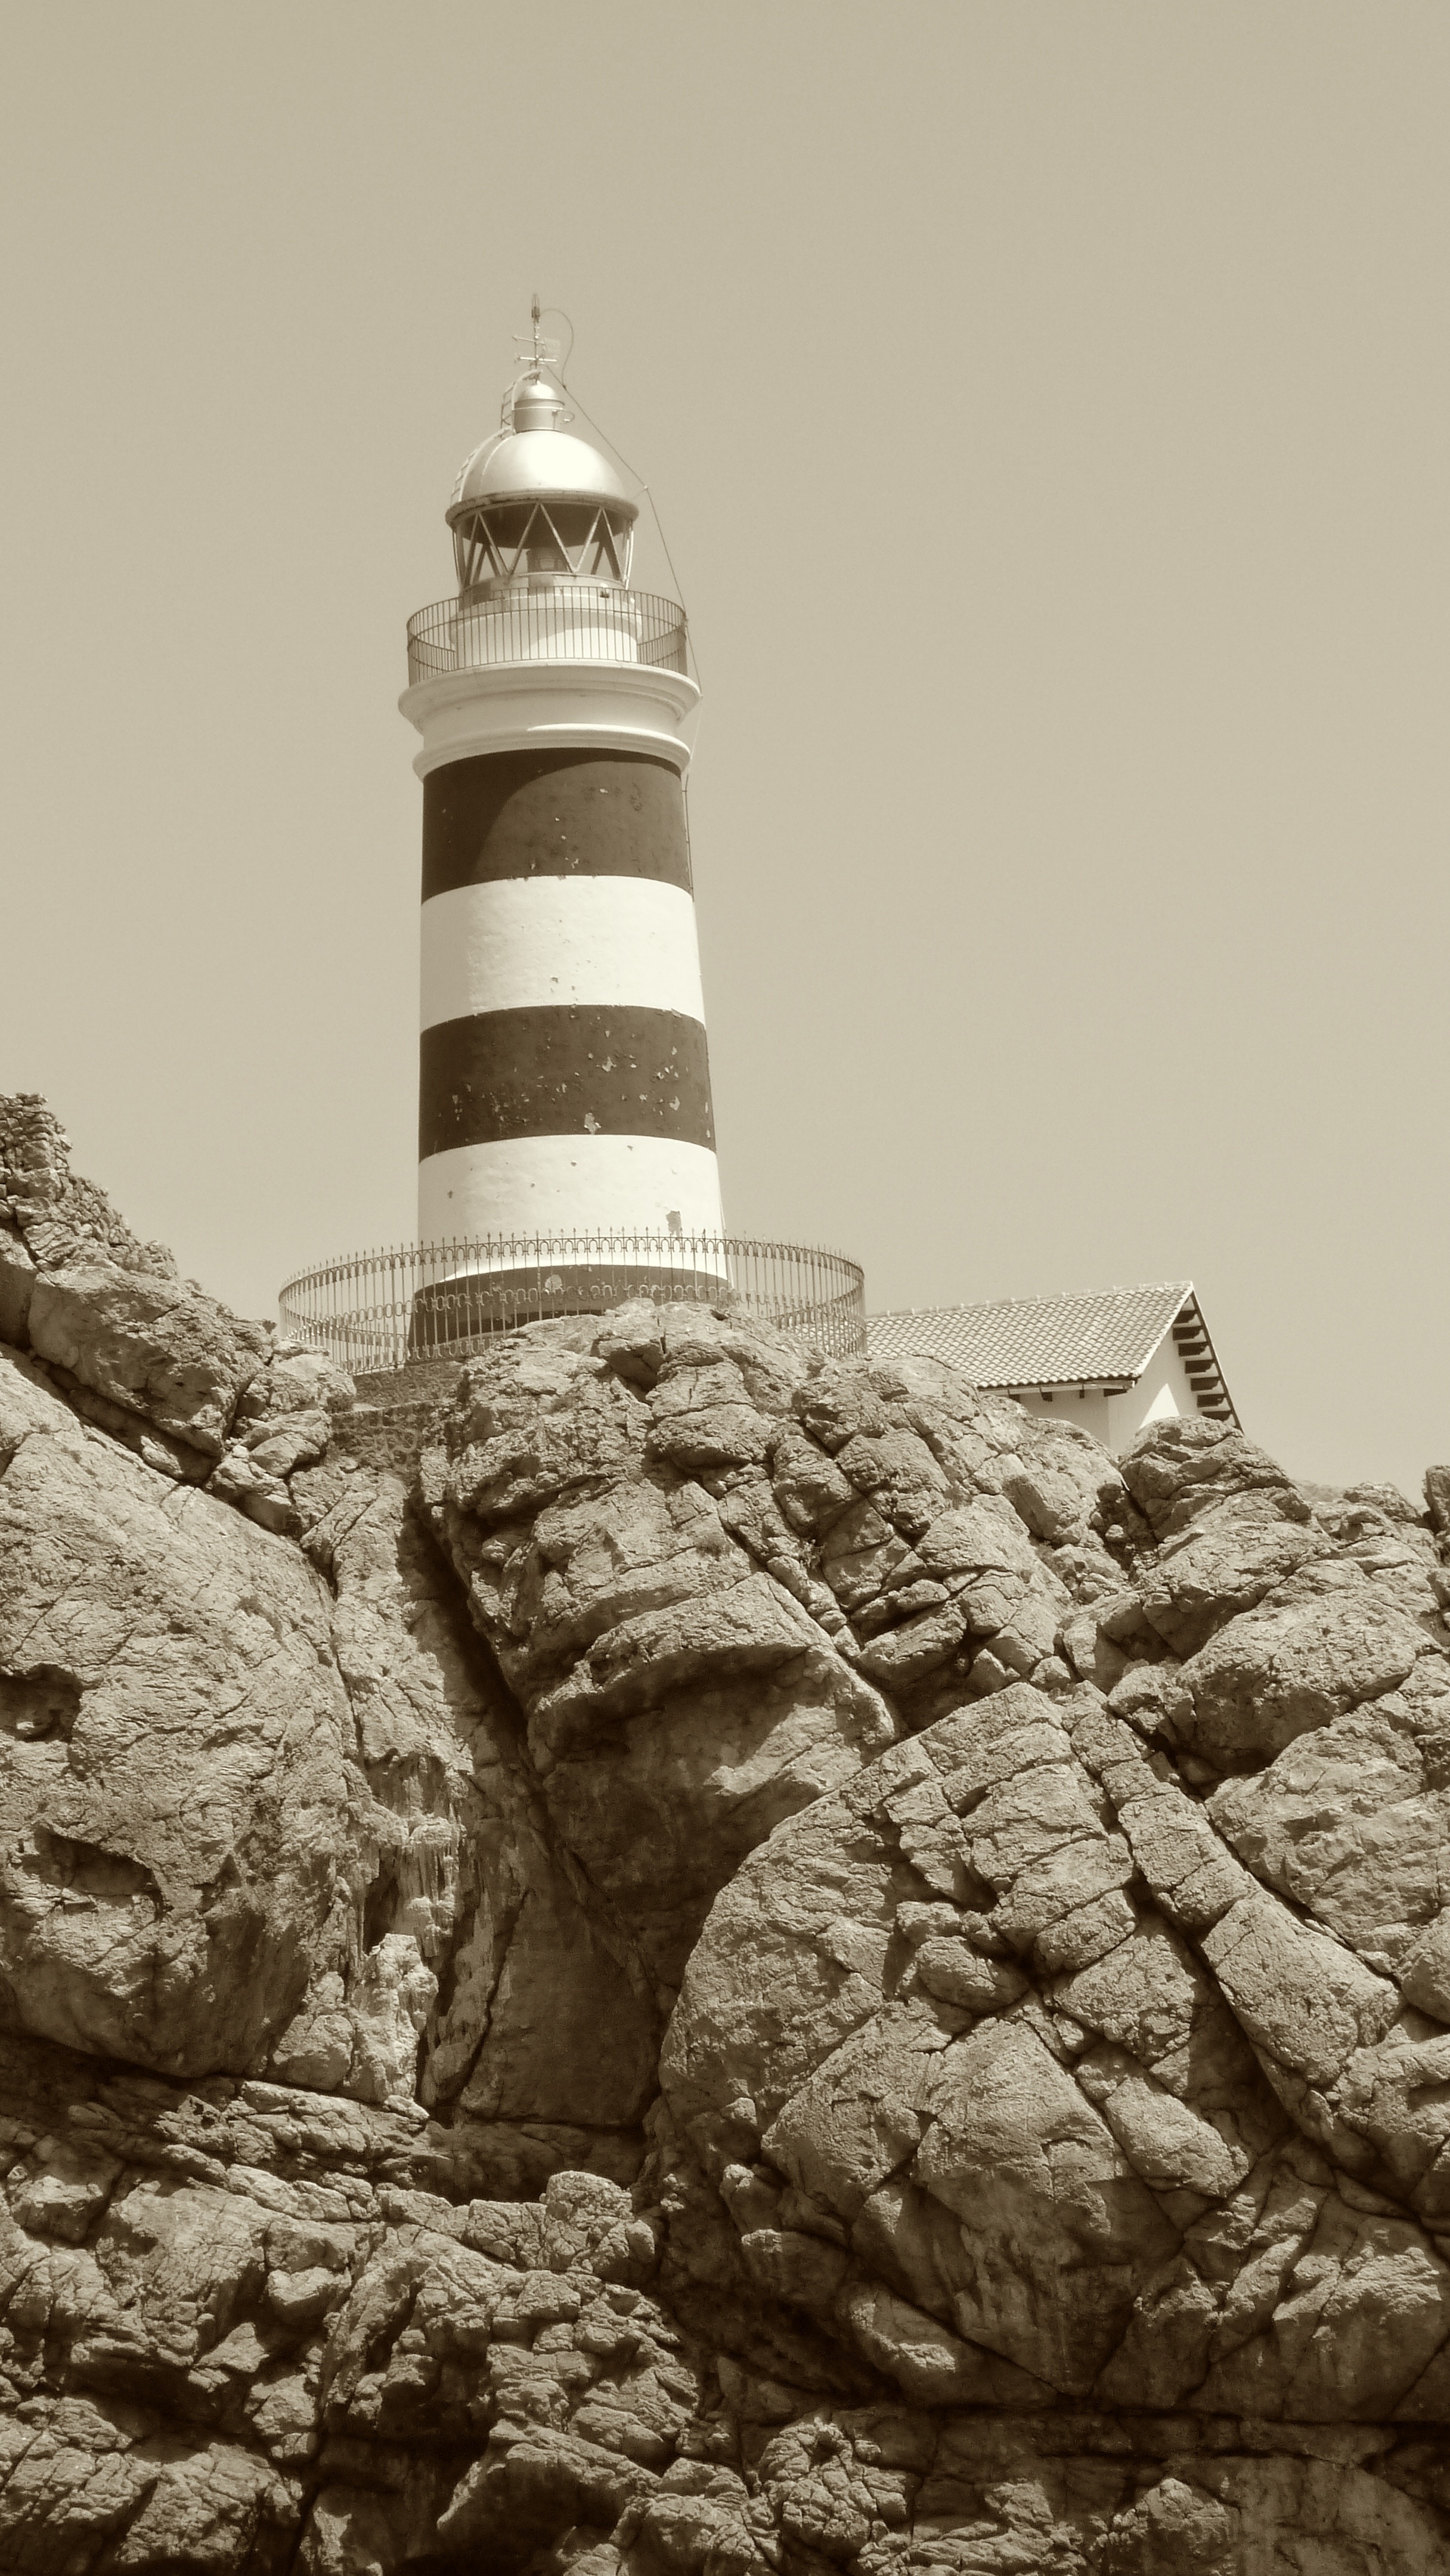
sea, sand, rock, black and white, lighthouse, white, cliff, statue, tower, landmark, monochrome, temple, mallorca, monochrome photography, ancient history